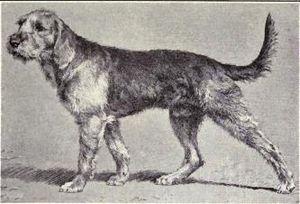
Le griffon nivernais est une race de chiens originaire de la Nièvre en France. C'est un chien courant de type griffon, à la robe fauve charbonnée. La race est considérée comme la descendante du chien gris de Saint-Louis. Elle est utilisée comme chien de chasse pour la chasse à tir sur le sanglier.